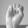
ASL letter: E